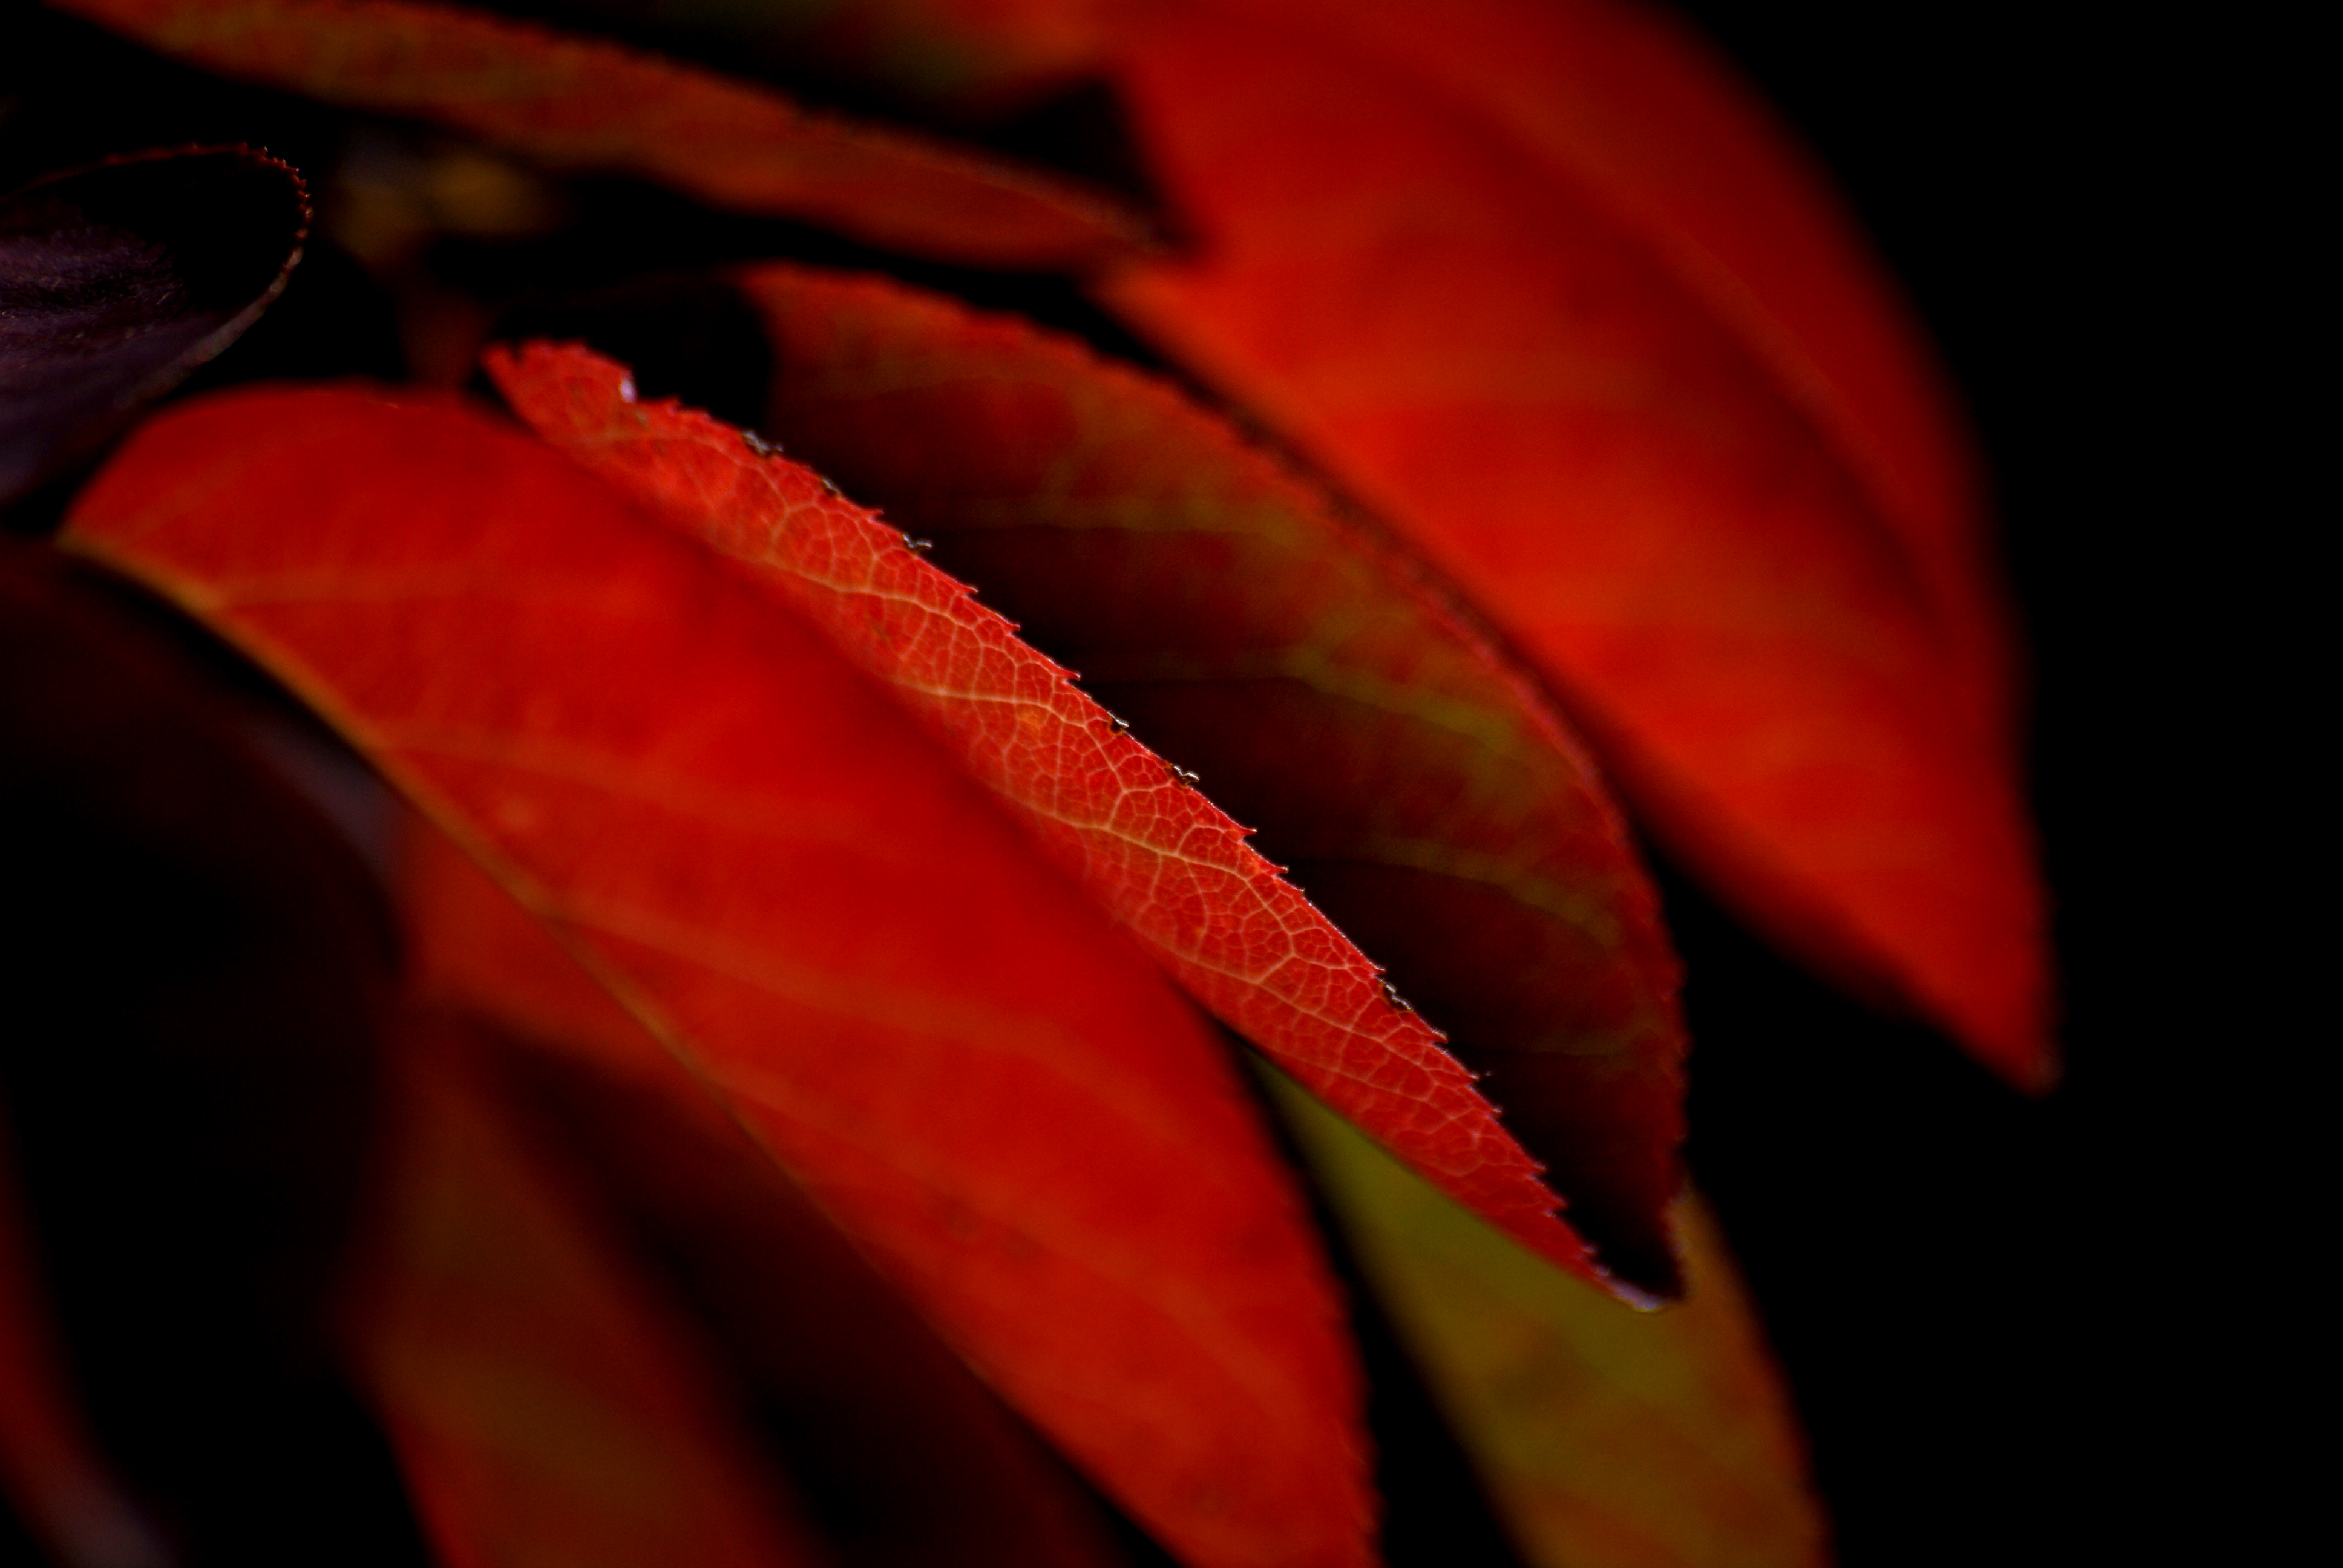
plant, photography, leaf, flower, petal, red, autumn, flora, season, close up, fallcolors, autumnleaves, colouredfoligeorange, macro photography, flowering plant, plant stem, land plant